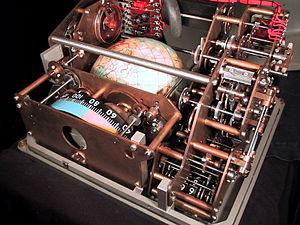
Instrument de navigation ""Globus"" IMP, vaisseau spatial habité Voskhod, intérieur. (collection privée)"